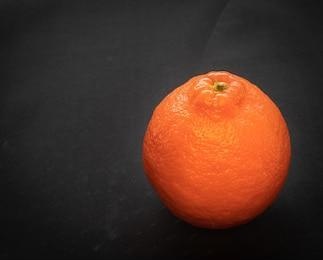
Label: mandarine